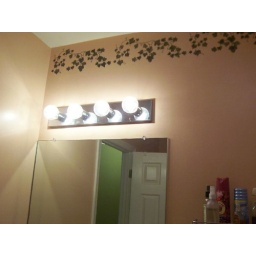
Detail above mirror in guest bath